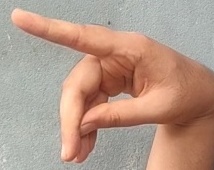
ASL sign: P